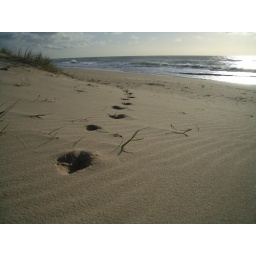
Footprints in the sand on beach at Buddina, Queensland, Australia